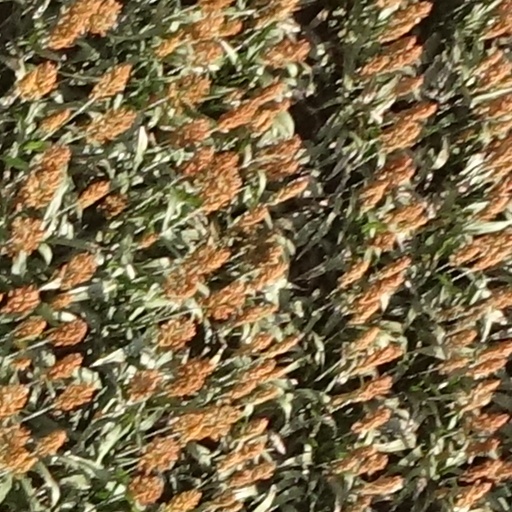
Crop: sorghum